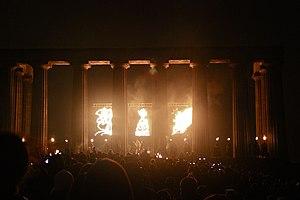
Beltaine est la troisième des quatre grandes fêtes religieuses de l’année celtique protohistorique, fêtée le 1ᵉʳ mai. C'est aussi le nom du mois de mai en irlandais et le nom du 1er mai en gaélique écossais. Elle vient après Samain et Imbolc et marque la fin de la saison sombre et le début de la saison claire. Elle est en rapport avec Belenos, Lug et Belisama. Le principal rituel de Beltaine consiste en des feux allumés par des druides où le bétail passait afin qu'il soit protégé des épidémies pour l'année à venir.